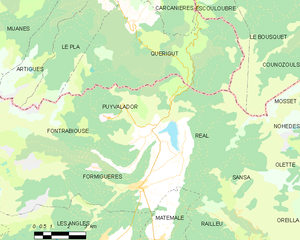
Carte des communes françaises
Puyvalador est une commune française, située dans le département des Pyrénées-Orientales en région Occitanie.